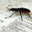
Label: beetle